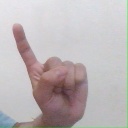
अक्षर: ए